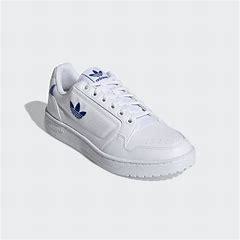
Brand: Adidas
Model: NY 90